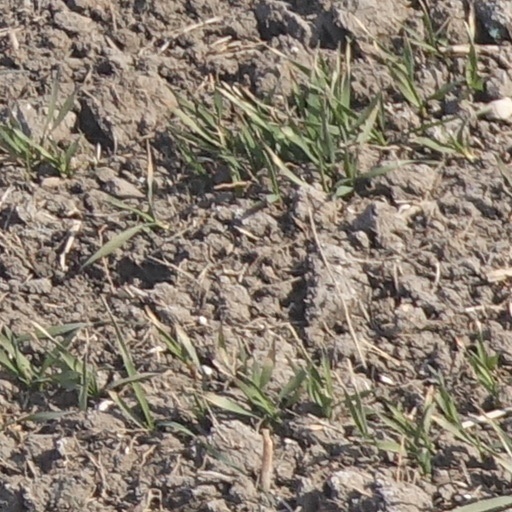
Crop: wheat